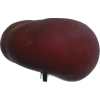
Label: nectarine_flat